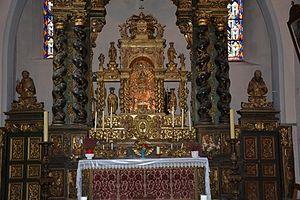
Détail du premier Retable -vue de face
L'église Notre-Dame-de-Tous-les-Saints d'Entremont est une église catholique française, située dans le département de la Haute-Savoie, dans la commune d'Entremont.